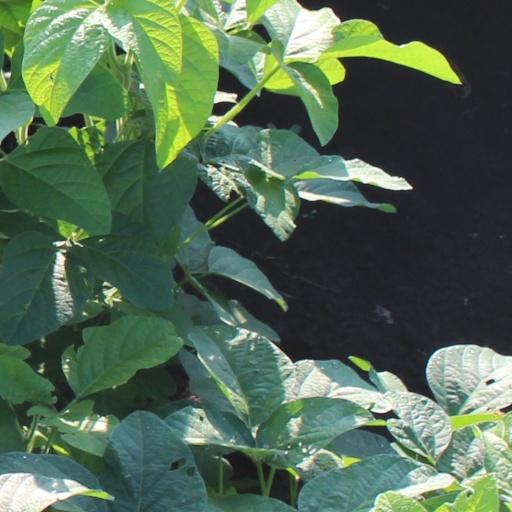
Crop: soybean